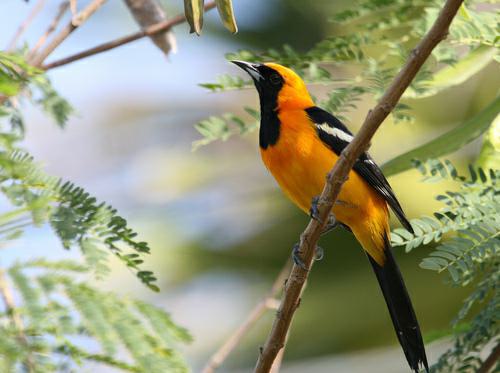
A photo of a hooded oriole